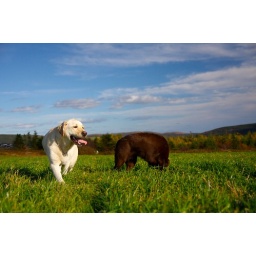
While sitting on the grass in a farmers field in the Goulds I took this photo.